History of Lodi

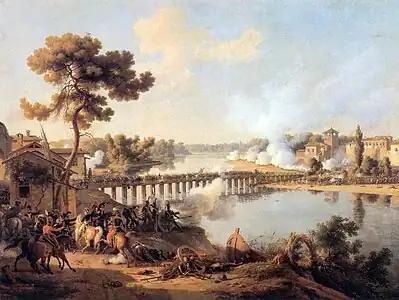
The Battle of Lodi depicted in a painting "The Battle of Lodi" by Louis-François Lejeune

The vanguard of Napoleon's troops, coming from Casalpusterlengo, reached Lodi in the early morning hours of May 10; by that time the bulk of the Archducal forces - under the orders of Johann Peter Beaulieu - had already moved further north, leaving a contingent of 10,000 troops to guard the bridge over the Adda, perched in the Revellino fortress. Hostilities began with a prolonged artillery duel, which caused extensive damage in the neighborhoods located near the river; the church of San Cristoforo and other places of worship were turned into hospitals to accommodate the wounded and displaced. Bonaparte, who was watching the clash from the bell tower of St. Francis, sent two cavalry divisions in search of a ford, with the aim of attempting a quick outflanking maneuver. The action was successful and proved decisive for the French victory: the Habsburg troops, attacked on three sides, were in fact forced to retreat.